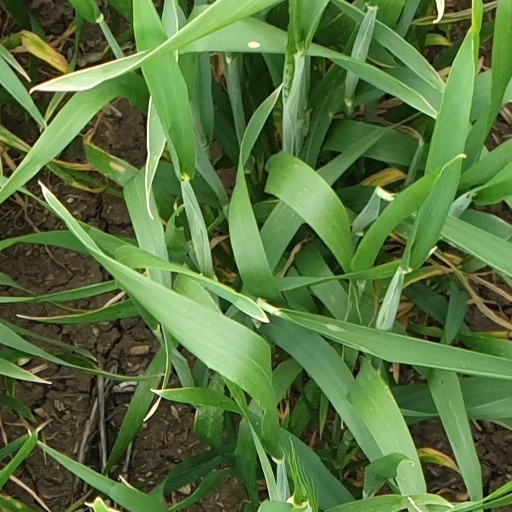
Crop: wheat